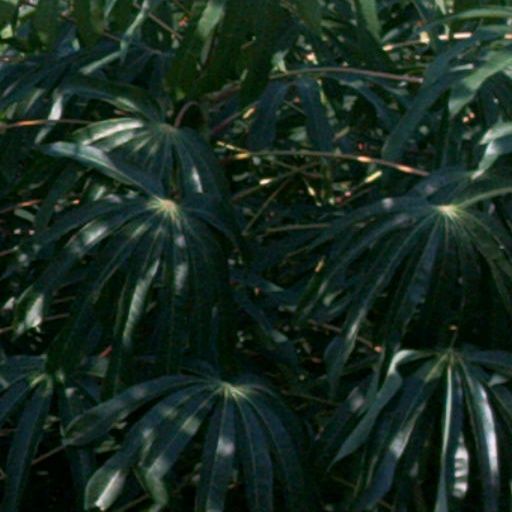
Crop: cassava